Justus Gesenius

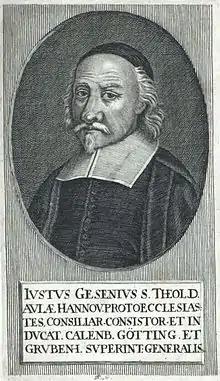

Justus Gesenius (6 July 1601, Esbeck (near Elze), in the principality of Calenberg – 18 September 1673, Hanover) was a Lutheran theologian of the seventeenth century, known for his catechisms.